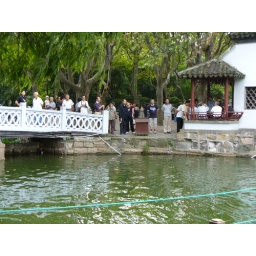
Chinese gawking at the silly girl in the floating ball